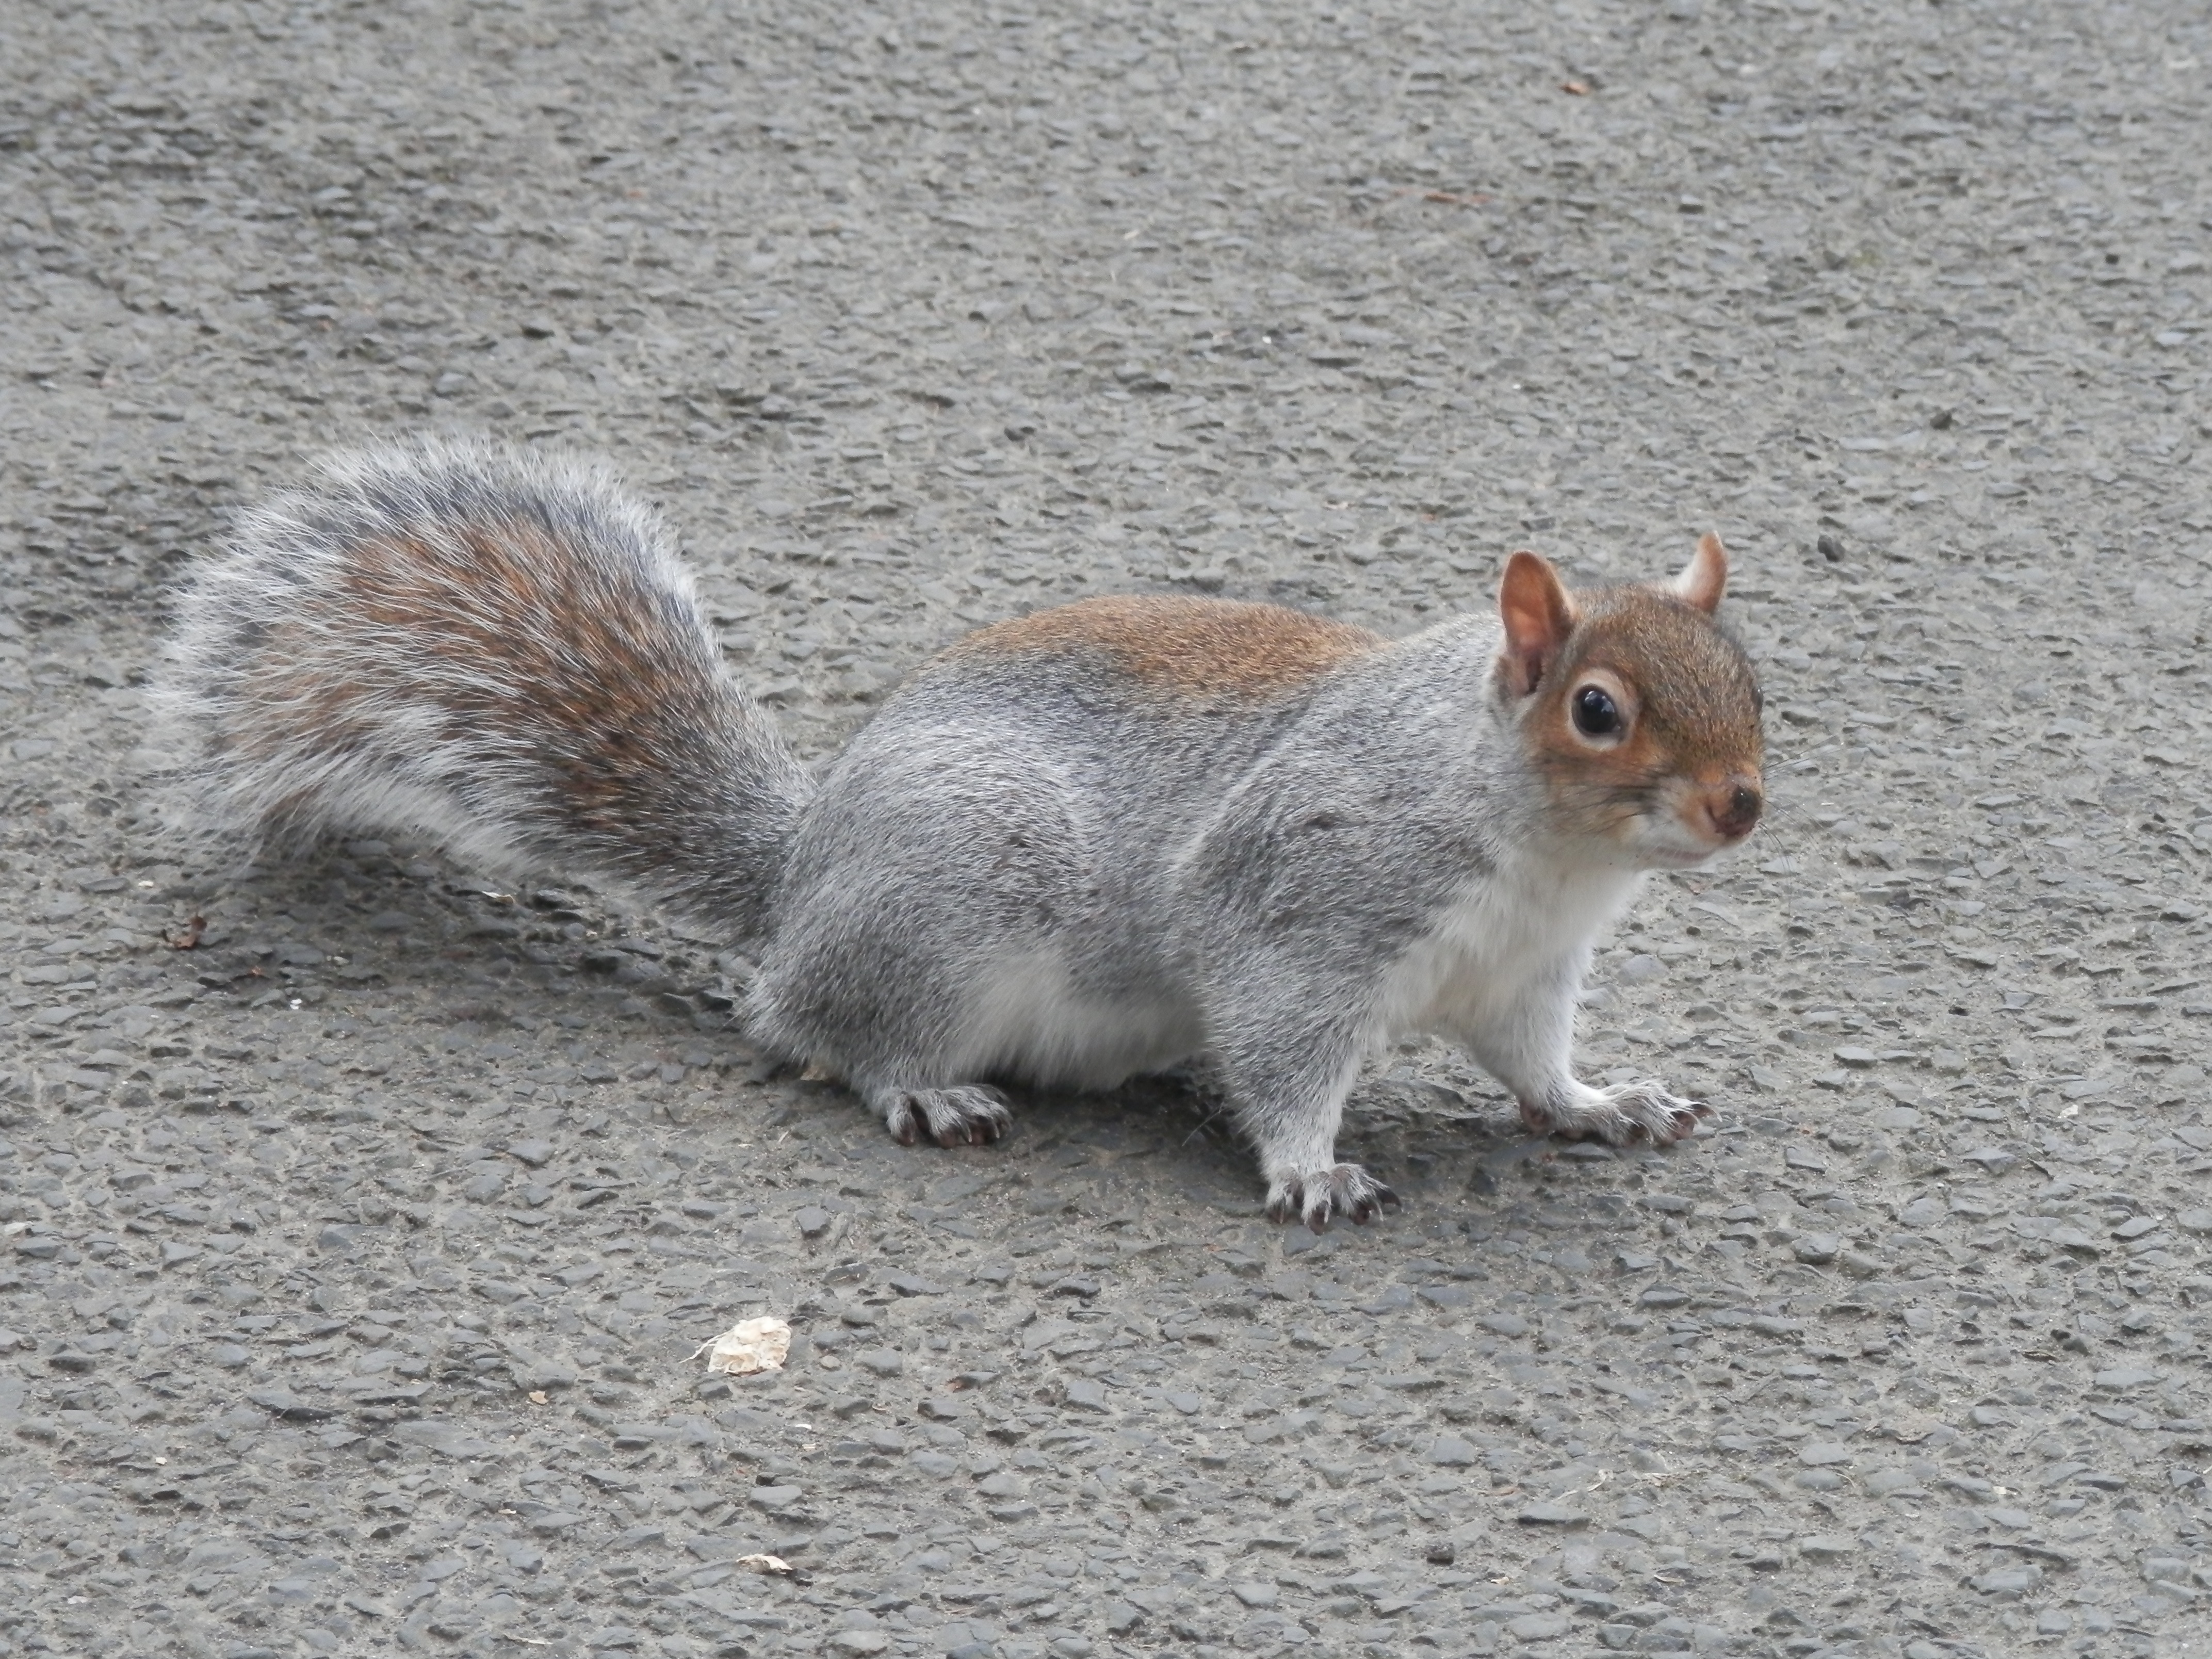
nature, animal, wildlife, fur, mammal, squirrel, rodent, fauna, whiskers, vertebrate, grey squirrel, gerbil, fox squirrel